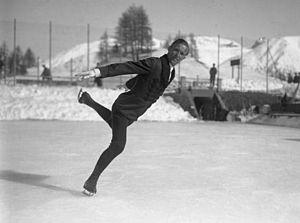
Les Jeux olympiques d'hiver de 1924, officiellement connus comme les Iᵉʳˢ Jeux olympiques d'hiver, ont lieu à Chamonix-Mont-Blanc, en France, du 25 janvier au 5 février 1924. Après l'attribution des Jeux olympiques d'été de 1924 à la ville de Paris et alors que des sports comme le patinage artistique ou le hockey sur glace ont déjà figuré au programme des Jeux, notamment à Anvers en 1920, le Comité international olympique donne son feu vert à la tenue d'une première compétition de sports d'hiver. Face aux réticences des pays nordiques qui craignent qu'une telle épreuve nuise à leur propre compétition, les Jeux nordiques, les Jeux de Chamonix ne revêtent dans un premier temps aucun caractère olympique et se tiennent alors en tant que « Semaine internationale des sports d'hiver » donnée dans le cadre des Jeux de Paris et sous le patronage du CIO.
Les Jeux nordiques sont le premier événement multi-sport international basé uniquement sur des sports d'hiver. Créés par Viktor Balck, un membre du Comité international olympique, ils se tiennent entre 1901 et 1926, d'abord en Suède-Norvège, puis en Suède.